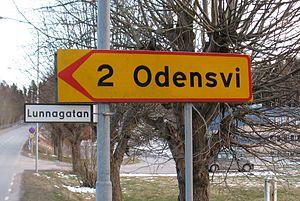
La mythologie nordique est l'ensemble des mythes provenant d'Europe du Nord à la base du système religieux polythéiste pratiqué dans ces régions au haut Moyen Âge avant leur christianisation. Il s'agit d'une variante régionale et historique de la plus vaste mythologie germanique, qui fait elle-même partie de la mythologie conjecturelle indo-européenne dont d'autres variantes sont la mythologie grecque ou encore la mythologie iranienne, et qui a donné lieu à de nombreuses spéculations pseudo-historiques. Comme les autres, la mythologie nordique met en scène un nombre important de divinités, de créatures fabuleuses et de héros.